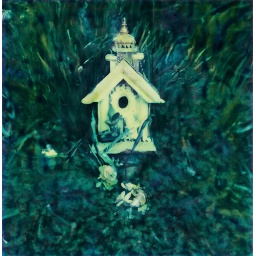
make a little bird house in your soul